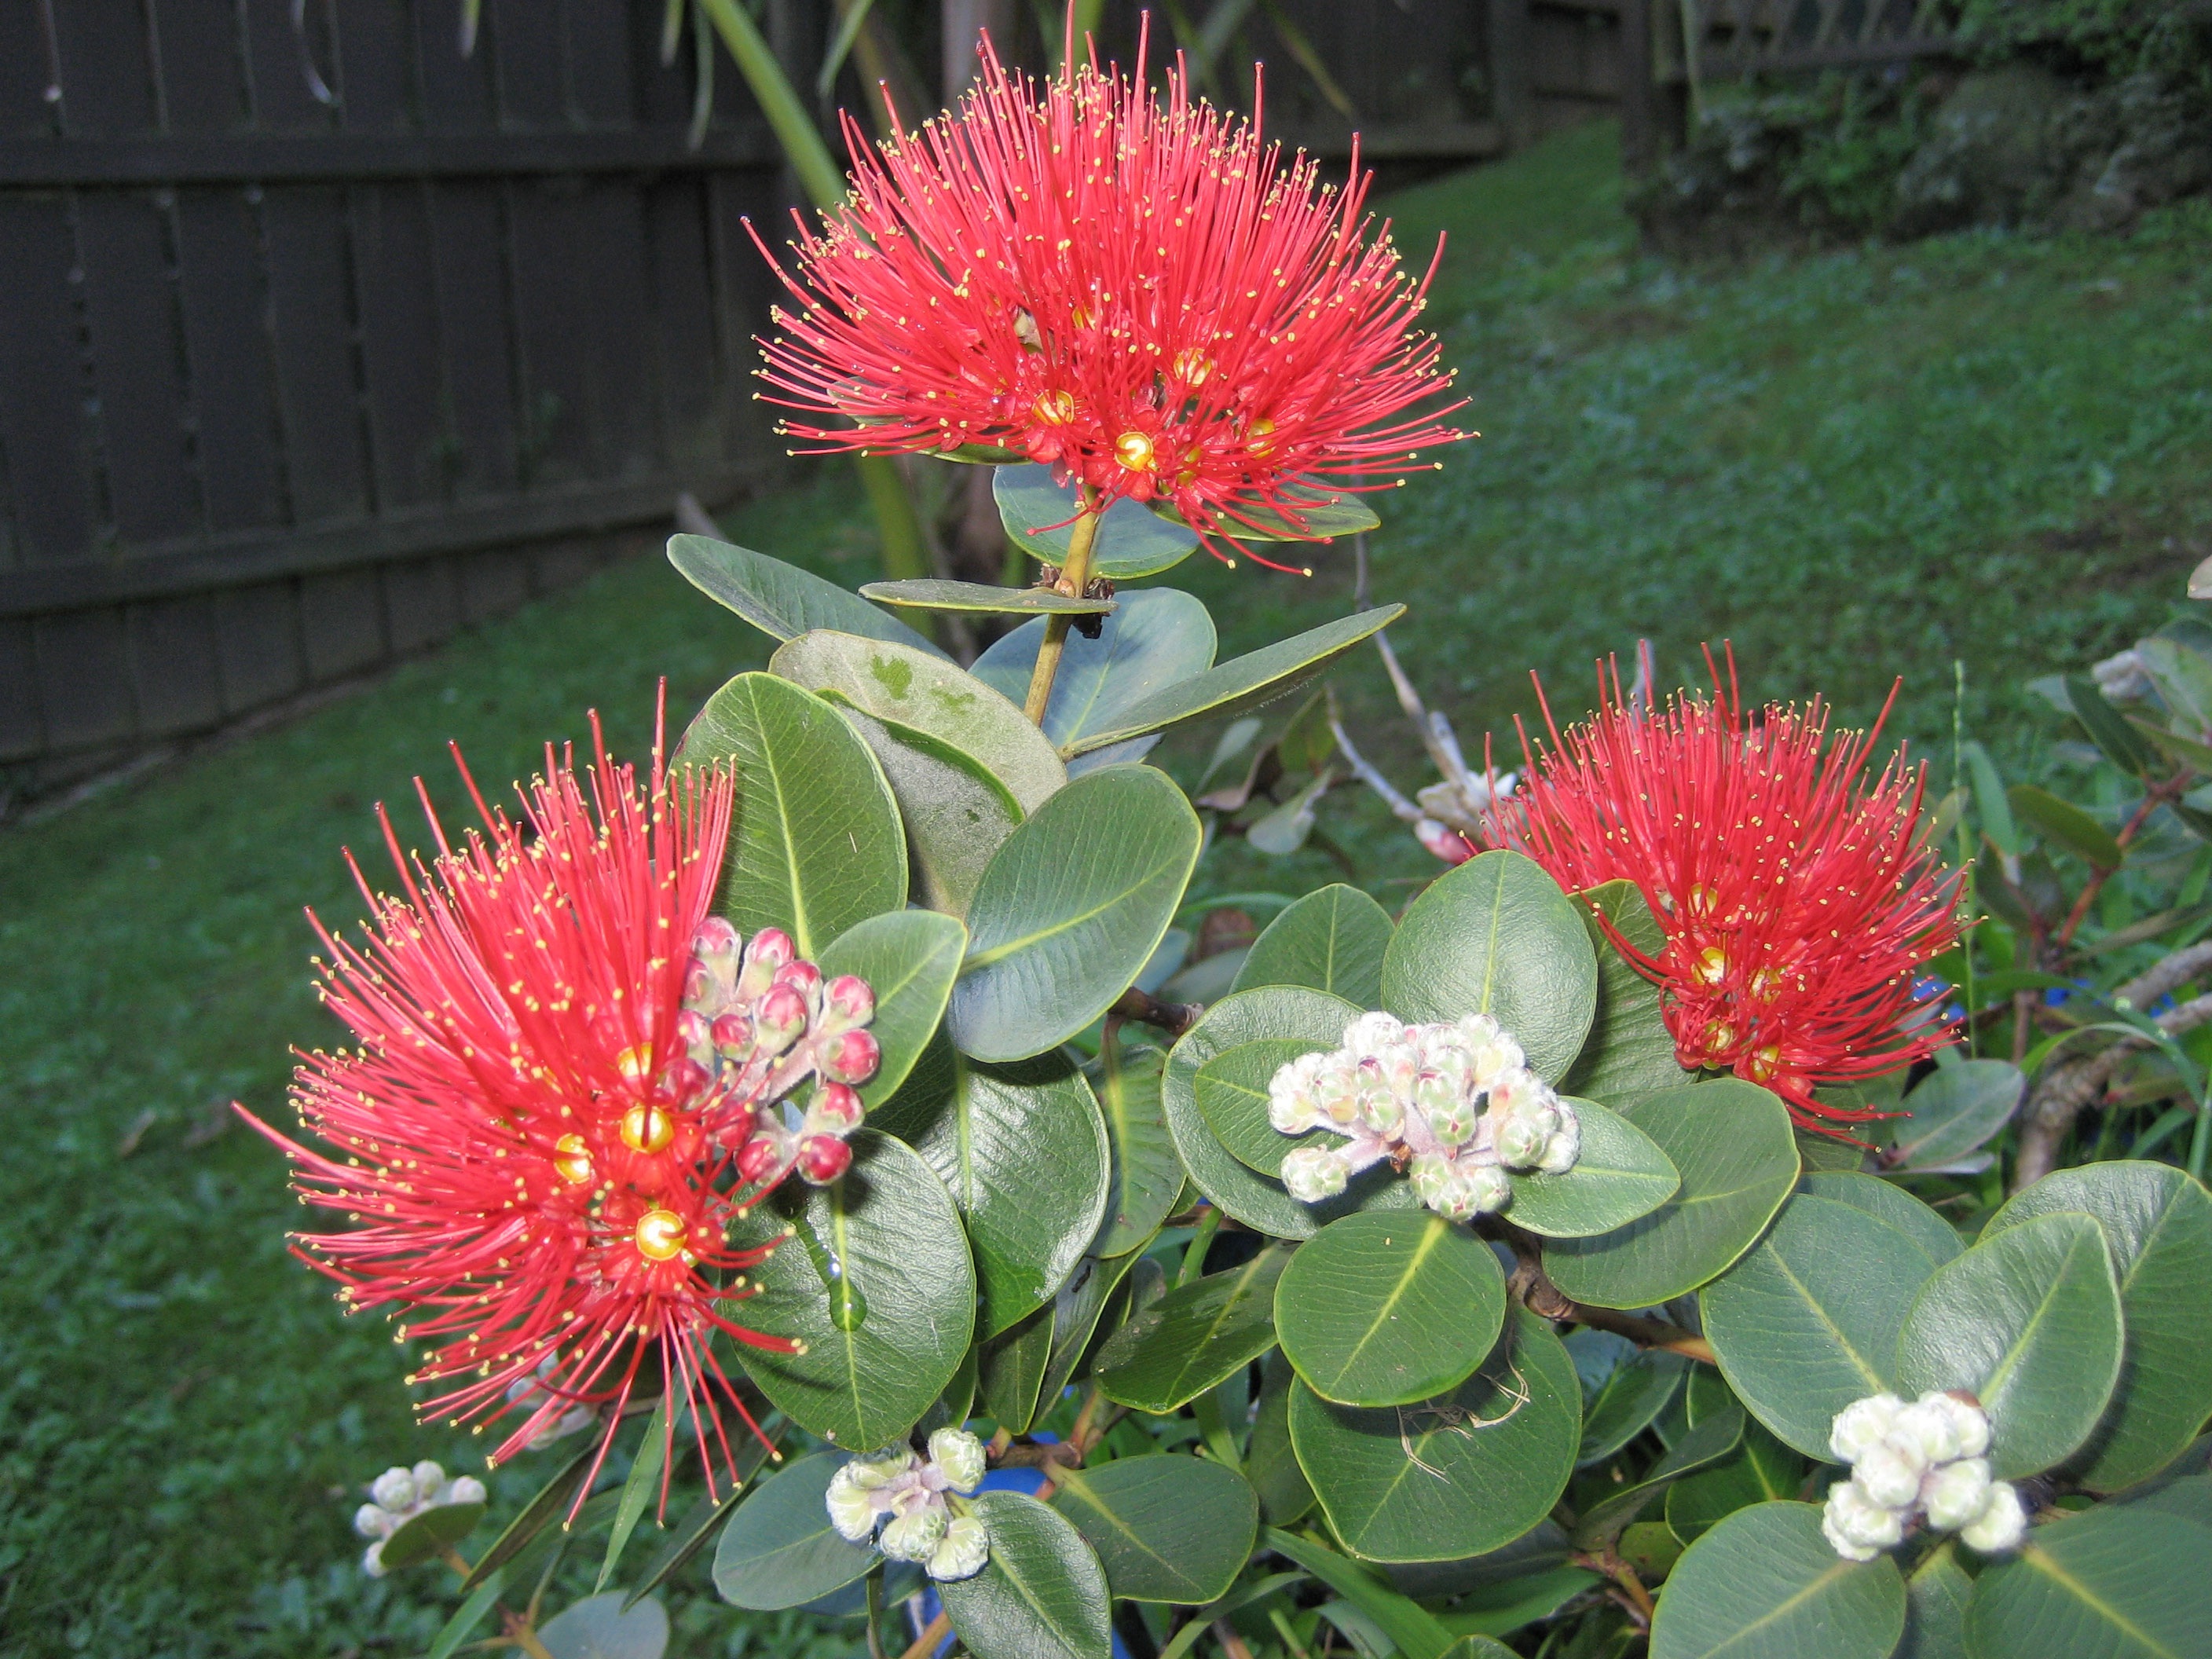
tree, plant, flower, floral, tropical, evergreen, botany, colorful, flora, wildflower, flowers, vines, decorative, shrub, showy, flowering plant, south pacific, annual plant, woody plant, land plant, proteales, metrosideros